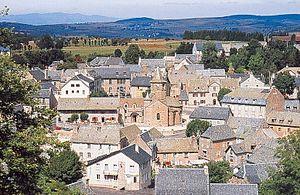
Nasbinals est une commune française située dans le département de la Lozère en région Occitanie. En languedocien, le village se nomme Las Binas.